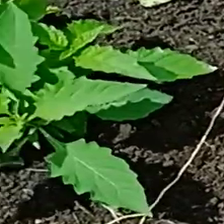
Weed species: Lamber_Quarter_plant(Chenopodium )